Helmut Gröttrup

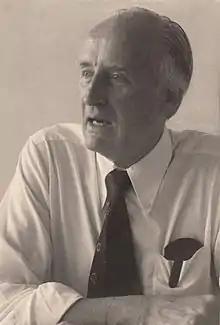
Gröttrup, 1977

Helmut Gröttrup (12 February 1916 – 4 July 1981) was a German engineer, rocket scientist and inventor of the smart card. During World War II, he worked in the German V-2 rocket program under Wernher von Braun. From 1946 to 1950 he headed a group of 170 German scientists who were forced to work for the Soviet rocketry program under Sergei Korolev. After returning to West Germany in December 1953, he developed data processing systems, contributed to early commercial applications of computer science and coined the German term "Informatik". In 1967 Gröttrup invented the smart card as a "forgery-proof key" for secure identification and access control (ID card) or storage of a secure key, also including inductive coupling for near-field communication (NFC). From 1970 he headed a start-up division of Giesecke+Devrient for the development of banknote processing systems and machine-readable security features.